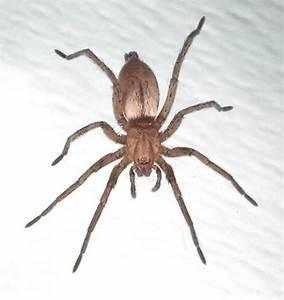
spider